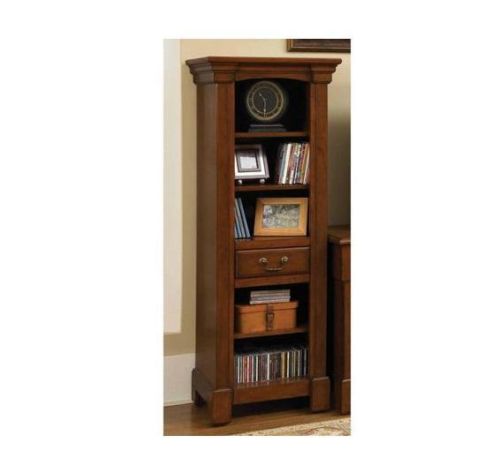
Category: cabinet